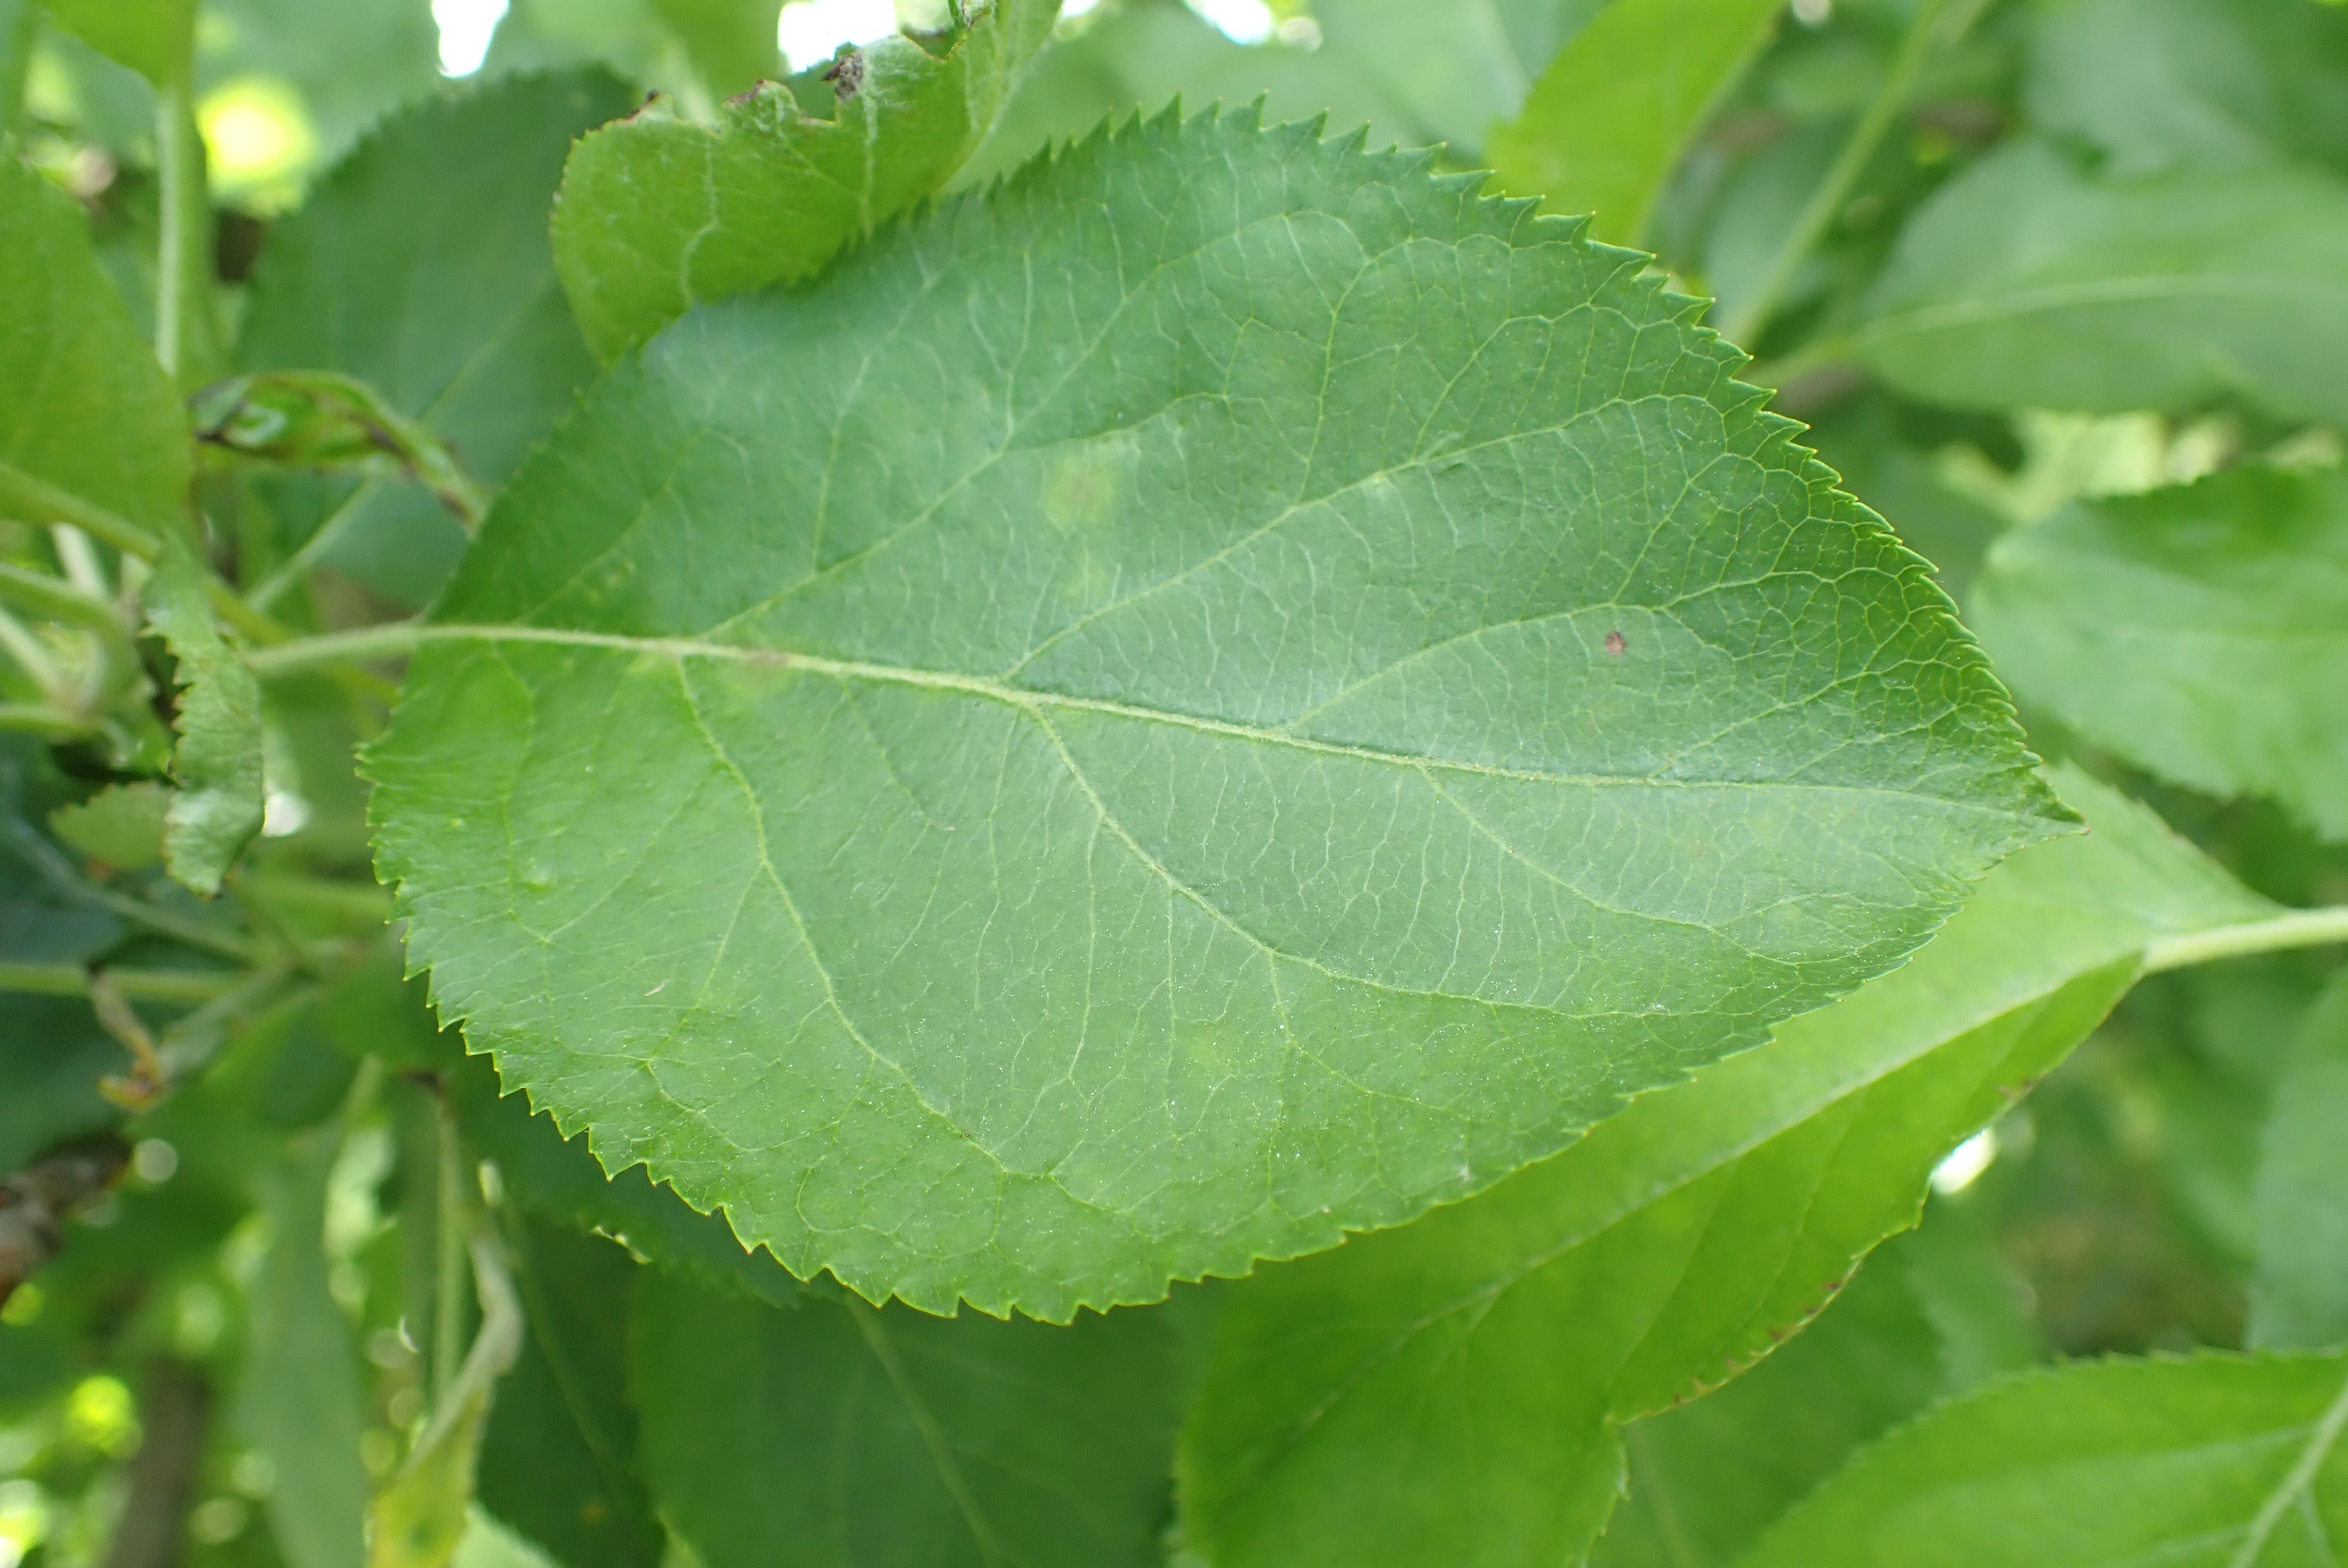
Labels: scab